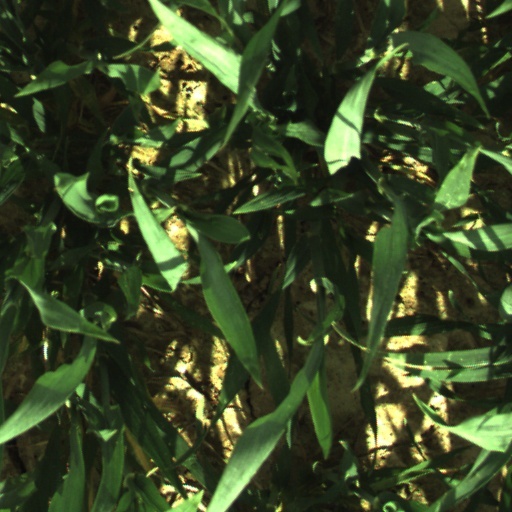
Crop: wheat